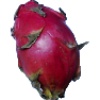
Label: Pitahaya Red 1